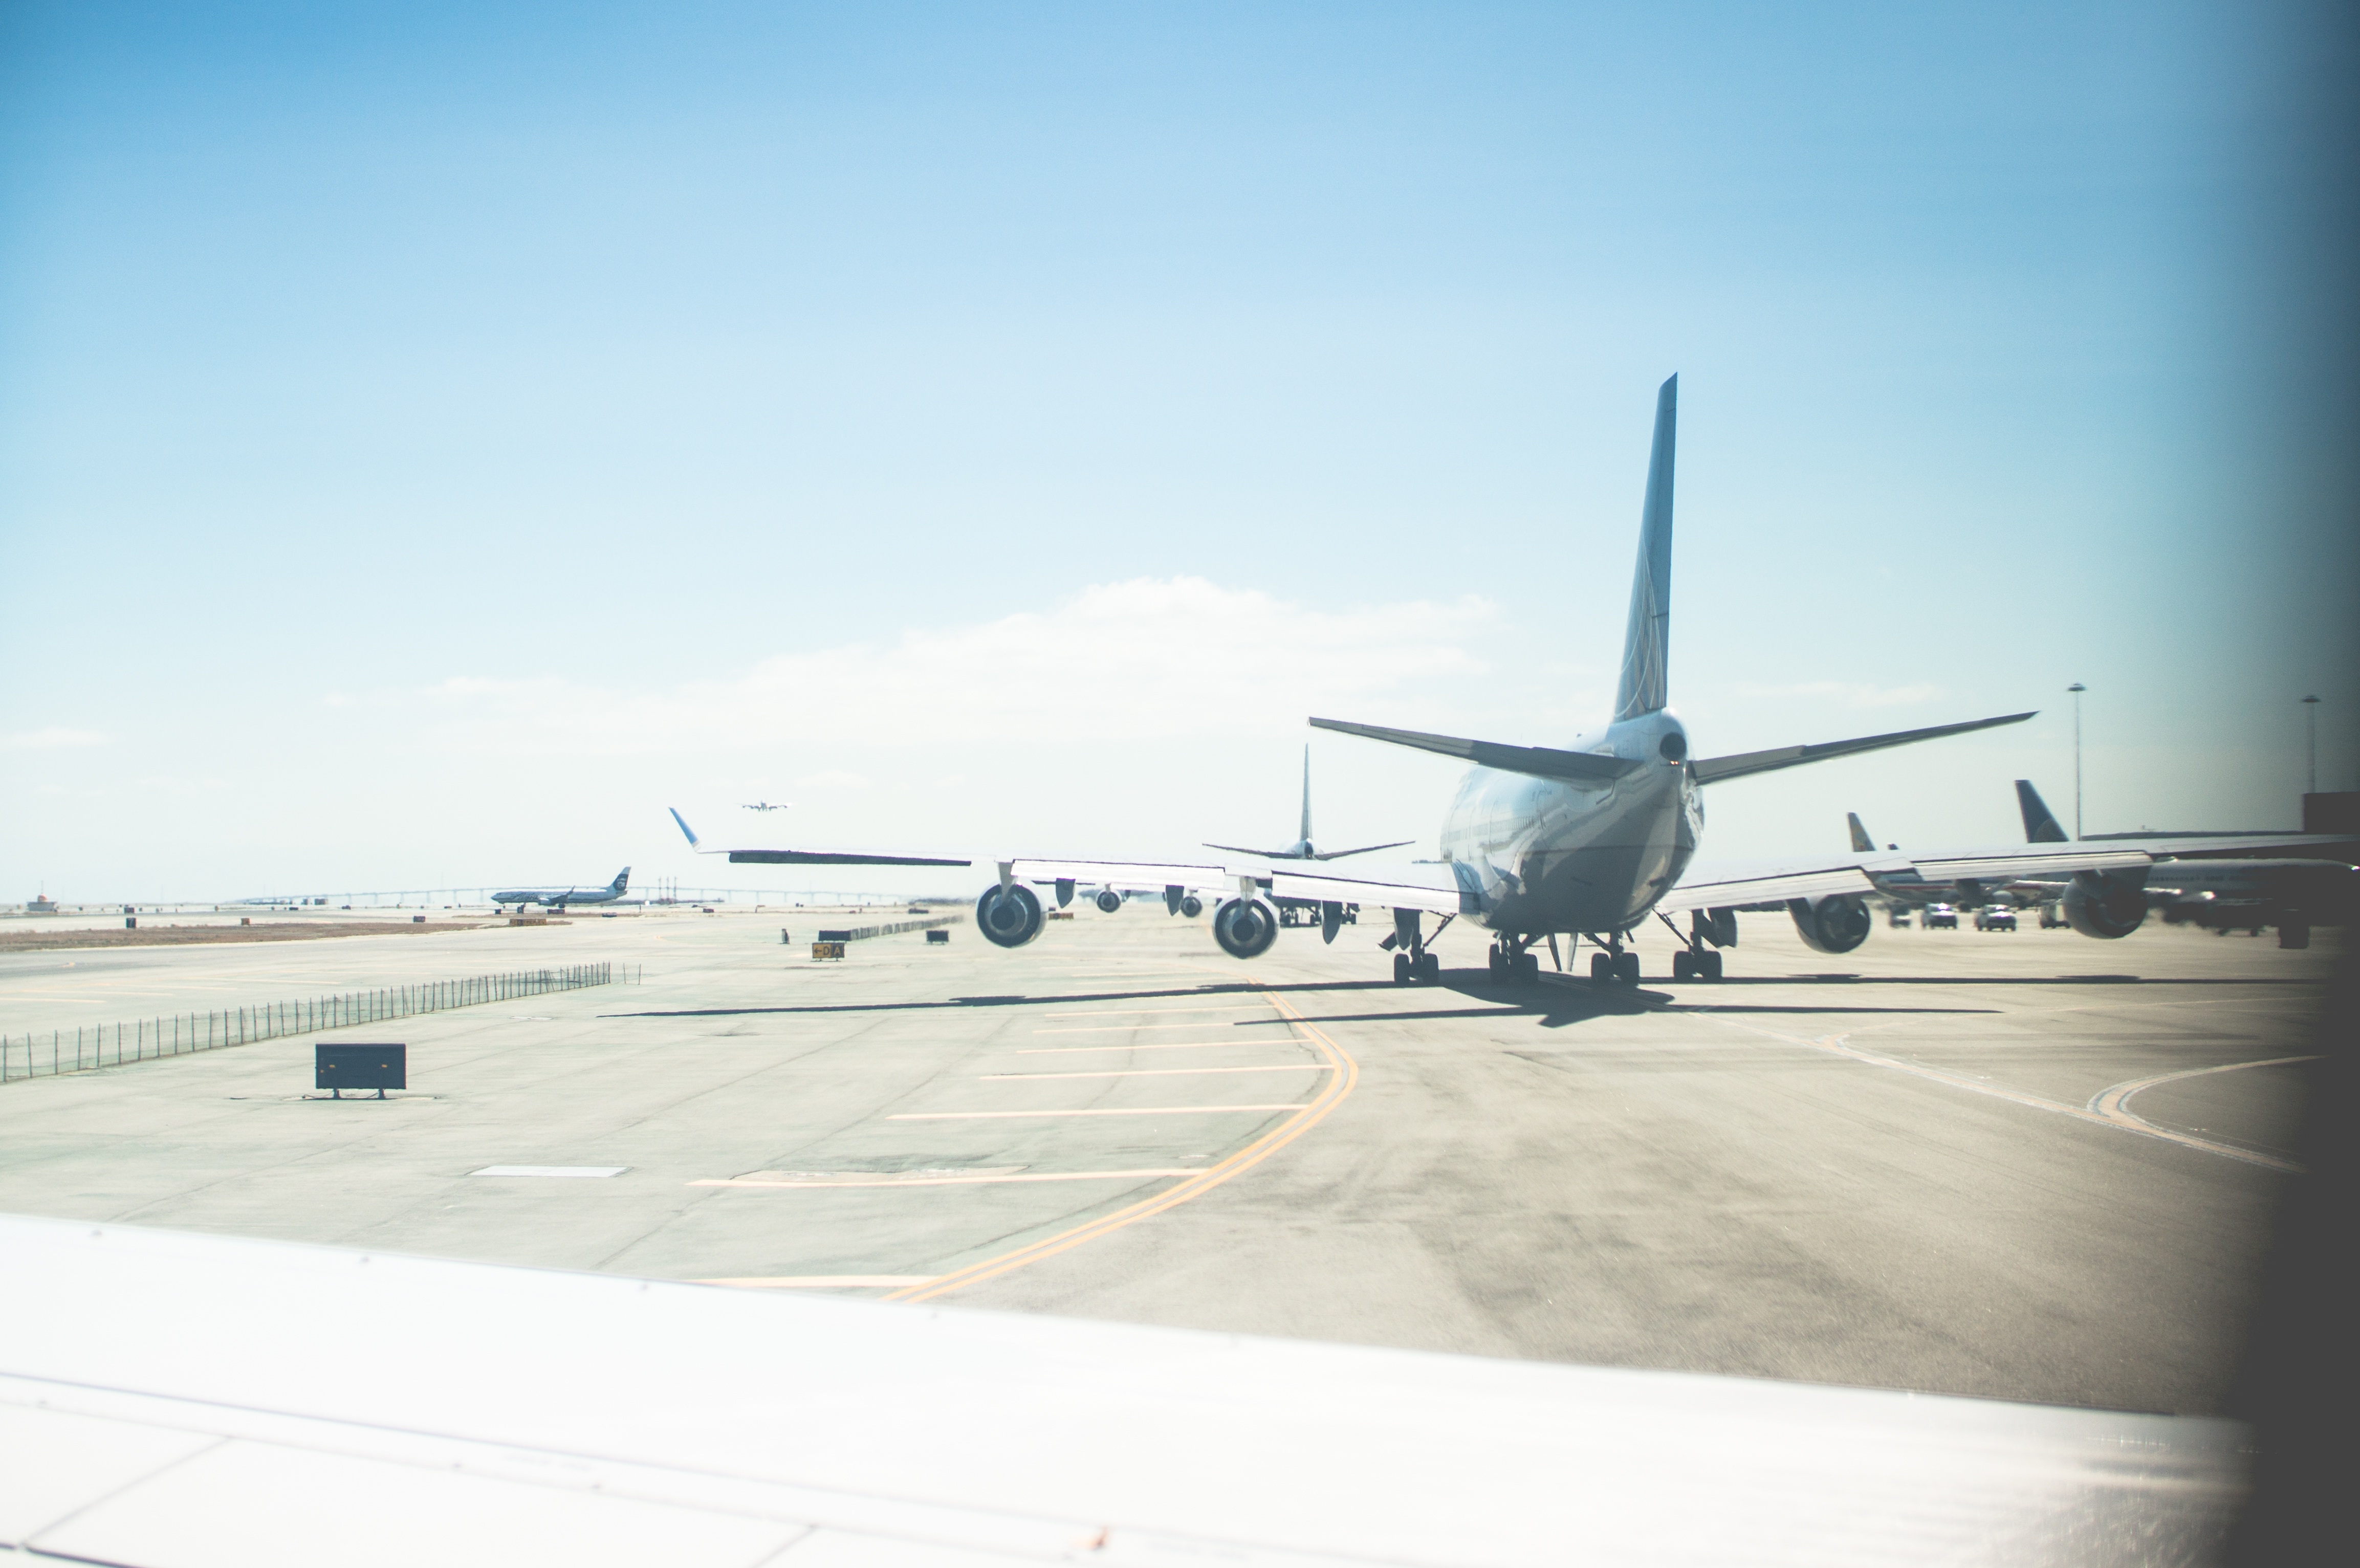
wing, airport, airplane, aircraft, vehicle, airline, aviation, flight, infrastructure, airliner, boeing, takeoff, jet aircraft, boeing 777, air travel, boeing 737, atmosphere of earth, wide body aircraft, narrow body aircraft, airport apron, aerospace engineering, boeing 737 next generation